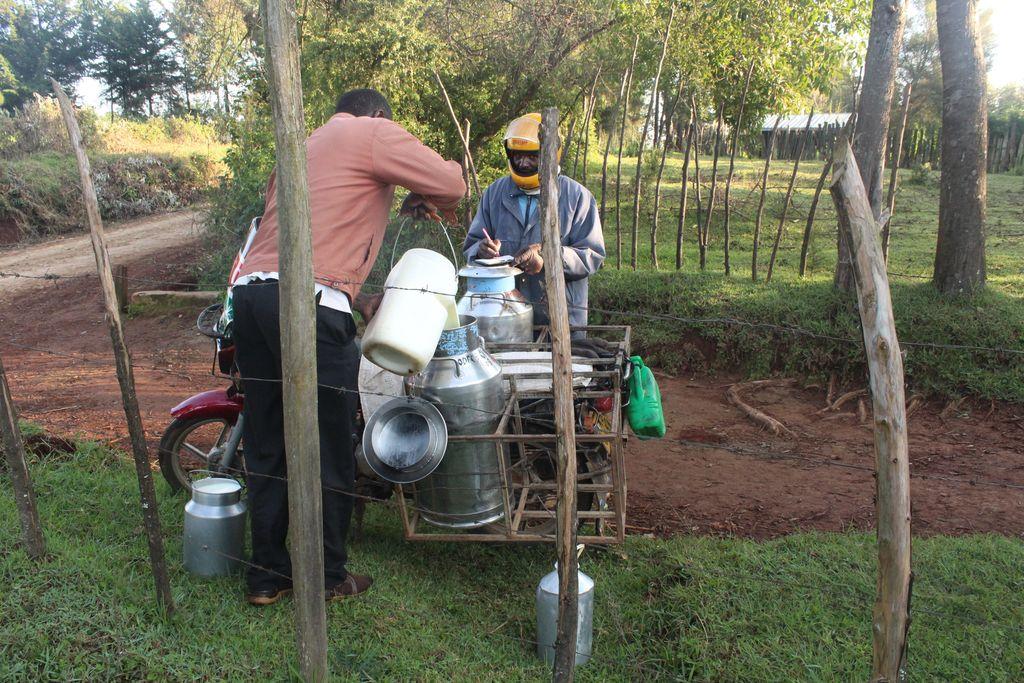
Maziwa inapotolewa kwa ng'ombe huweza kutiwa kwenye mitungi ya chuma ambayo mitungi hiyo ndiyo inayosafirishwa maziwa sokoni na kunakouzwa. Ni vizuri kuhakikisha kuangalia usafi wa mitungi hiyo ndiposa maziwa isiweze kuharibika.